Arthur Erickson

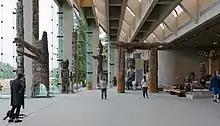
Museum of Anthropology at UBC, Vancouver, B.C.

The Museum of Anthropology was built in 1976, as an inclusion to the campus at the University of British Columbia. It houses artifacts and exhibits from world cultures, with an emphasis on Pacific Northwest cultures and the First Nations of British Columbia. This building blends methods of reinforced concrete and the traditional post-and-beam construction to articulate the structure. Oversized beams evoke a monumental feeling in many of Erickson's projects, calling on the size and scale of the trees found in the surrounding context. It is well known for Erickson's use of concrete piers and large stretches of glass. By using concrete beams to represent de-materialized logs and opening up the main atrium through expanses of glass, Erickson refers to the traditional notion of post-and-beam construction while integrating these characteristics into a modernist building. The structure sits on a promontory facing the ocean and mountains. The landscape of the site was particularly important, as Erickson wanted to depict the connection between indigenous Pacific Northwest cultures to the land. He and Oberlander studied the landscapes of Haida Gwaii, with its totem poles standing on mounds covered with wild grasses and surrounded by forest. A seed expert provided the correct plantings of indigenous grasses and flowers, fallen logs were left in situ, a gravel pond was created to reflect the mountains and sky, and mounds of earth were used to both muffle traffic and create the sense of hills rolling to the ocean. The university describes the museum as: ..."a total work of art, expressing a convergence of the site, building, collection and the performances and ceremonies that take place there."